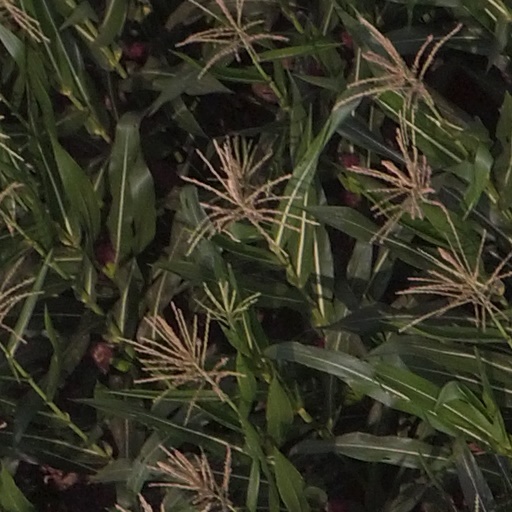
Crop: maize; corn